Landmarks in Tirana

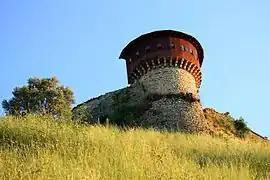
Petrelë Castle

The Skanderbeg Square is the main square of the city and was named in 1968, after the medieval Albanian nobleman and national hero of the country, Gjergj Kastrioti Skanderbeg. At the time of the Albanian monarchy, the square was composed of a number of buildings that would eventually be detonated during the communist period. The statue of Albania's leader Enver Hoxha was erected at the space between the National Historical Museum and the National Bank. Following the fall of communism in 1991, the statue would be removed amid student-led demonstrations.